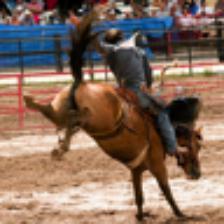
Label: NonHuman